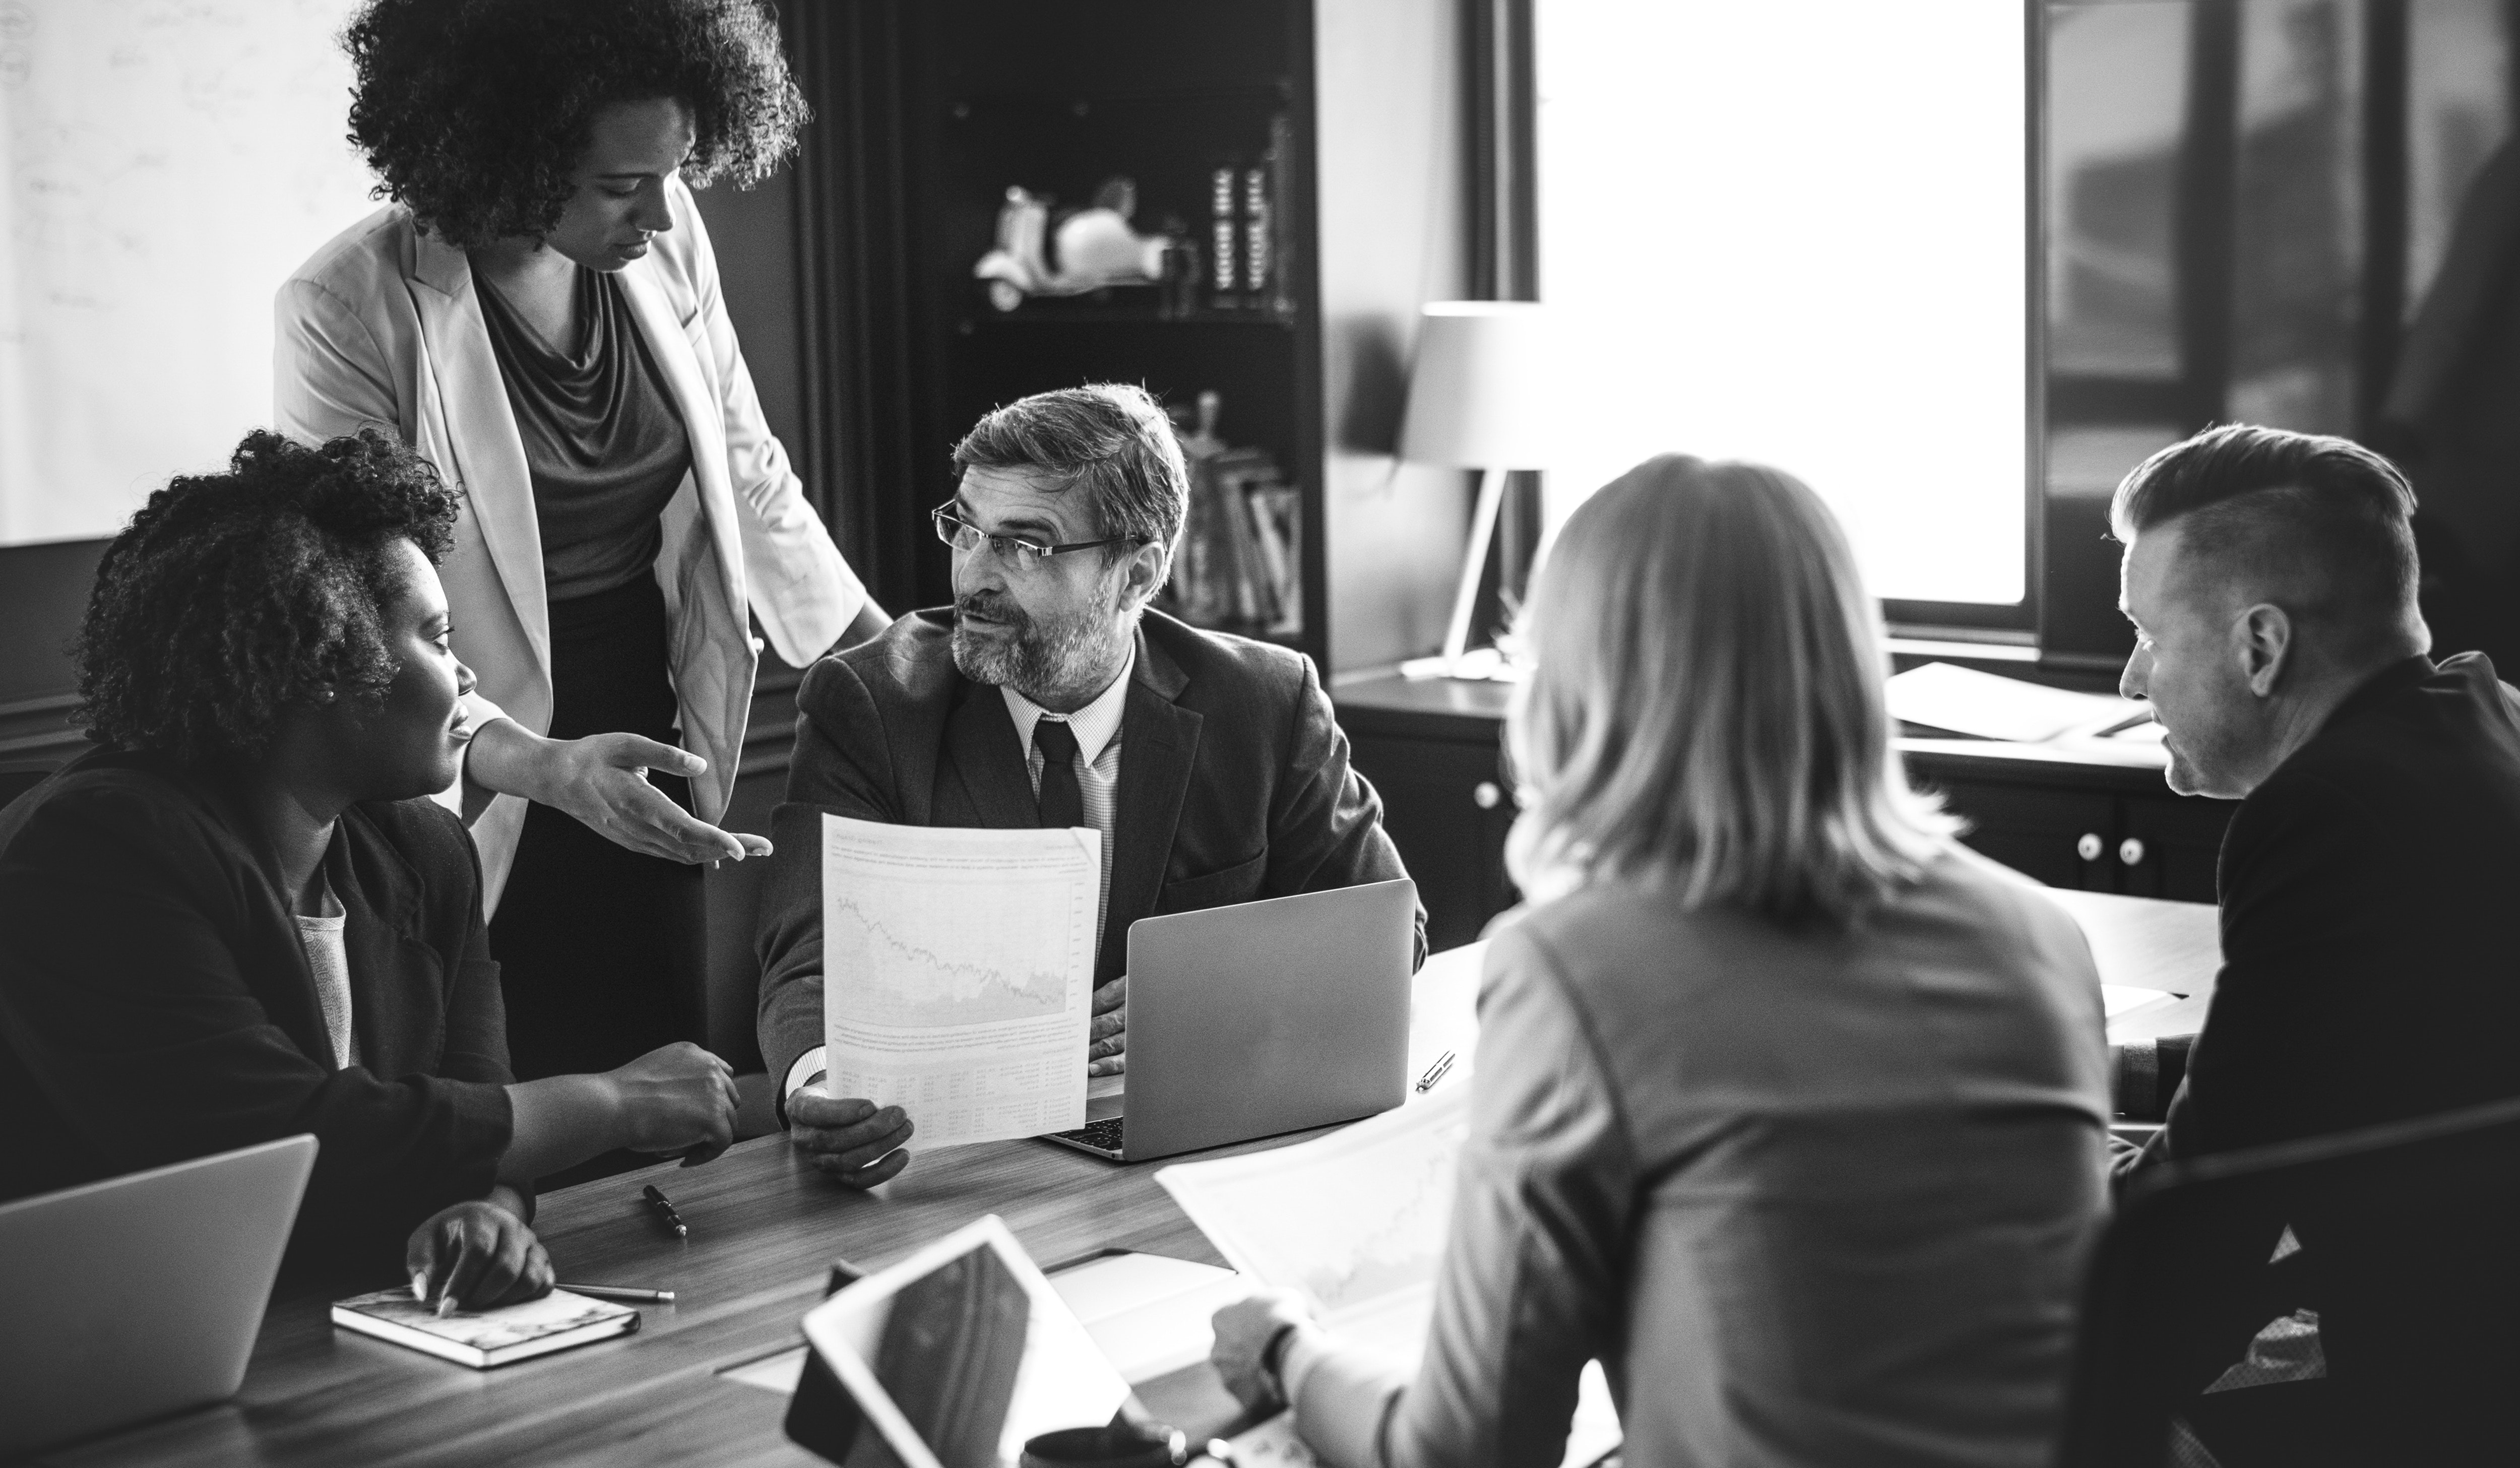
conversation, event, black and white, learning, team, collaboration, employment, room, job, white collar worker, monochrome, student, training, style